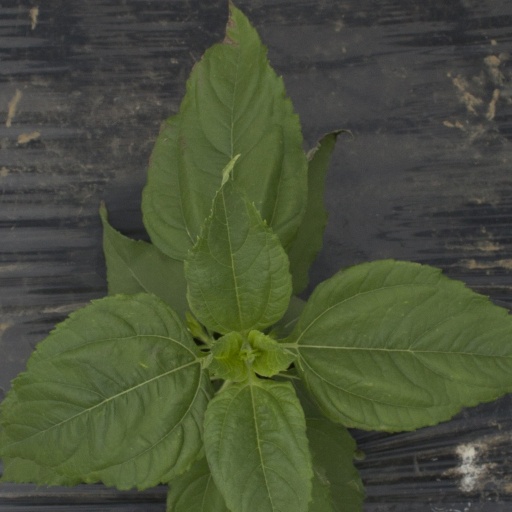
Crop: Jerusalem artichoke